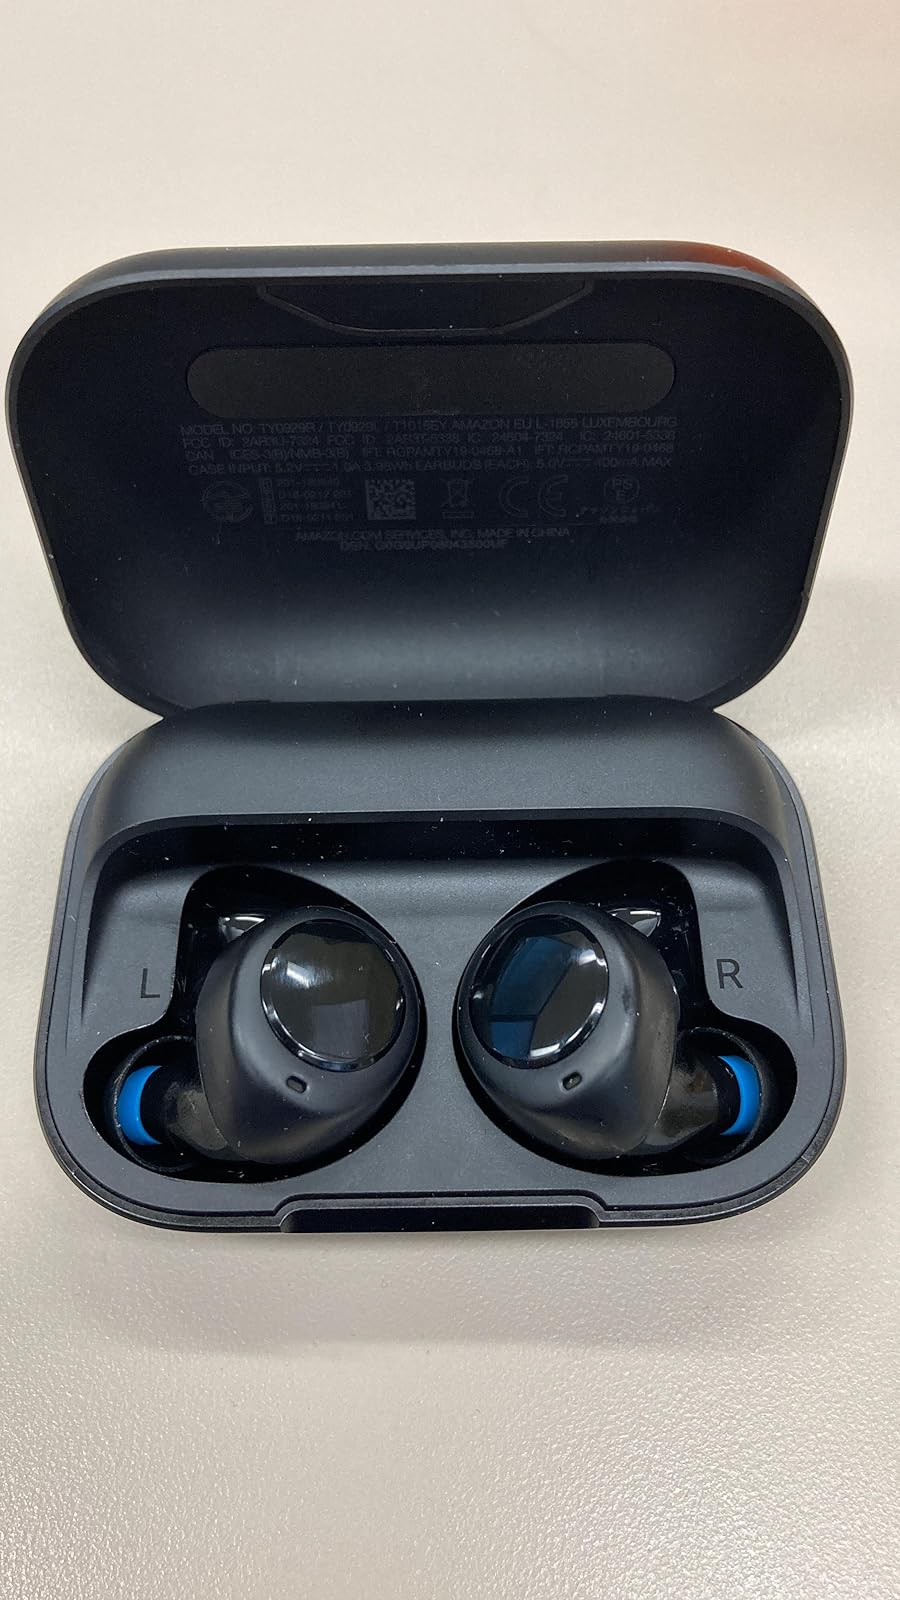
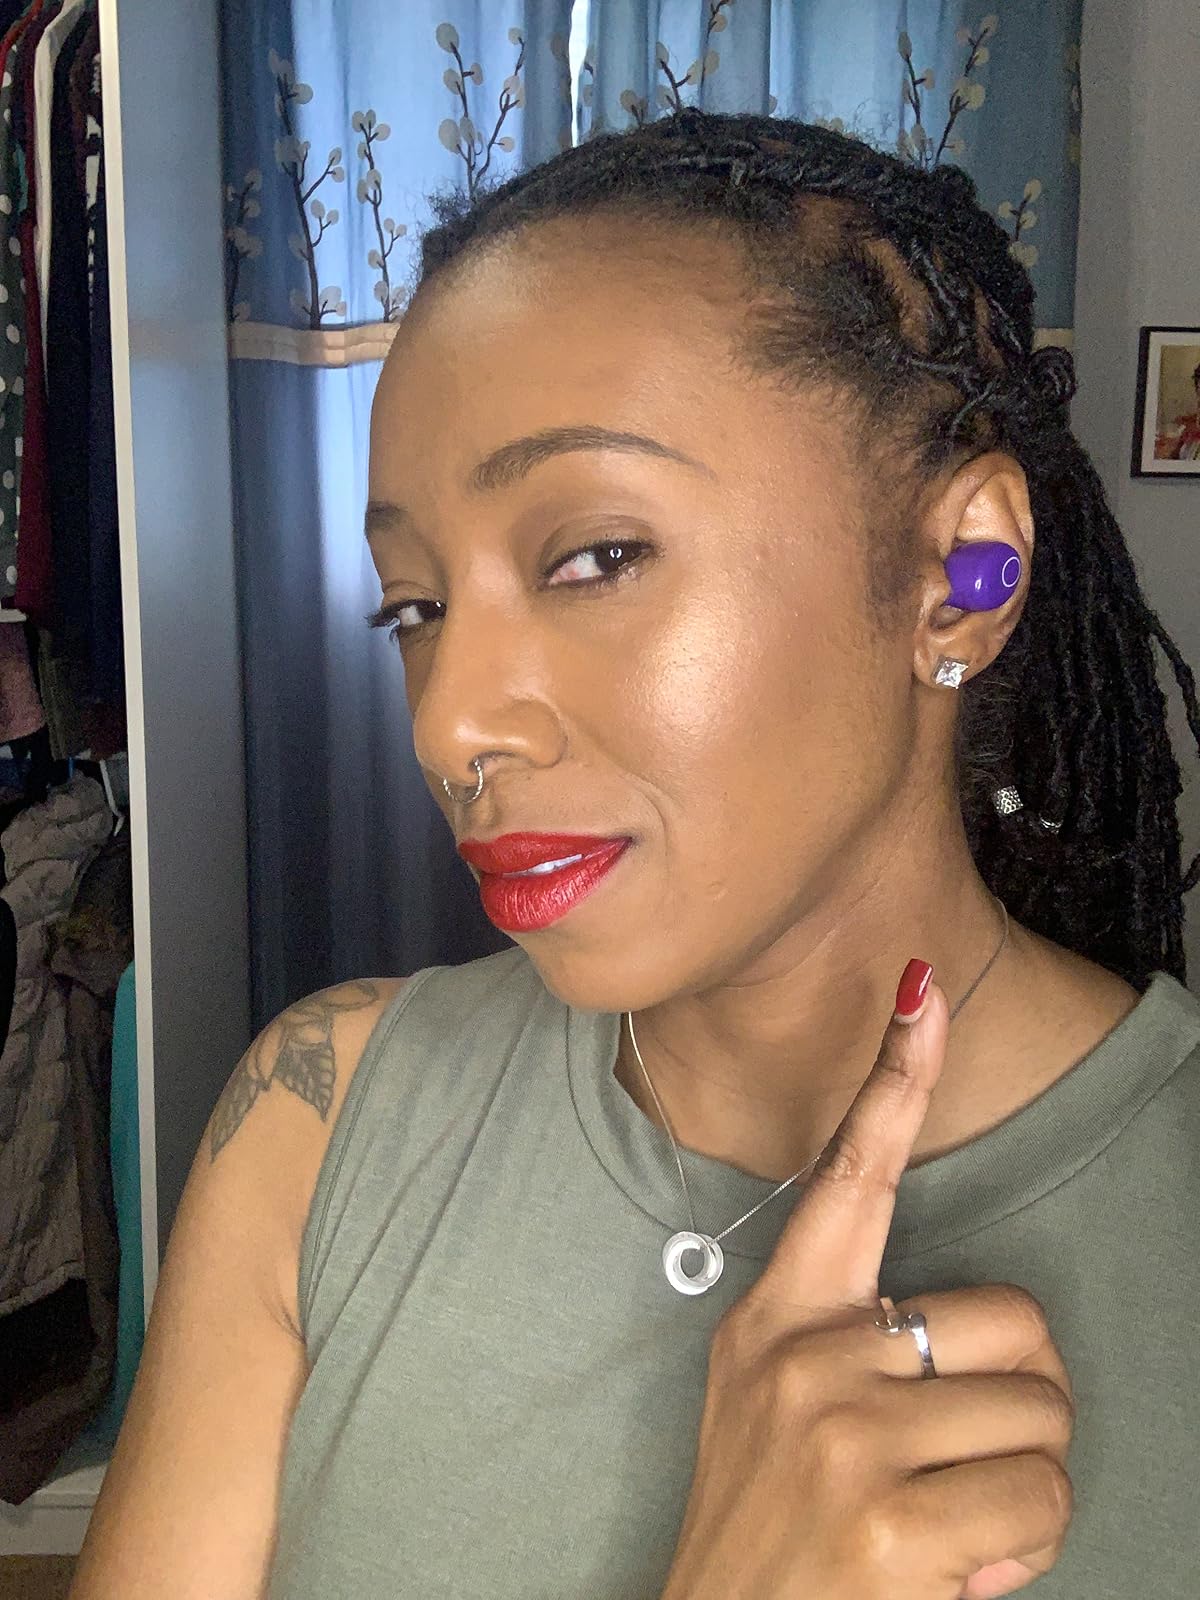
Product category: earbuds
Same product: no